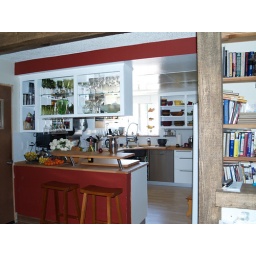
a year ago we refaced the kitchen putting in new cabinets, flooring, countertops, and wall coverings.